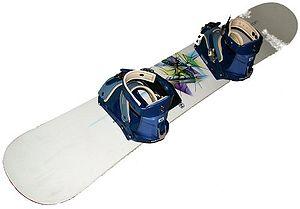
Le snowboard, surf des neiges, planche à neige au Canada ou plus rarement planche de neige, est un sport de glisse sur neige. L'équipement se compose d'une planche de snowboard, d'une paire de fixations et d'une paire de bottes adaptées. La position sur la planche est proche de celle du skateur : de profil, les pieds posés sur une ligne en travers de la planche, l'un derrière l'autre.